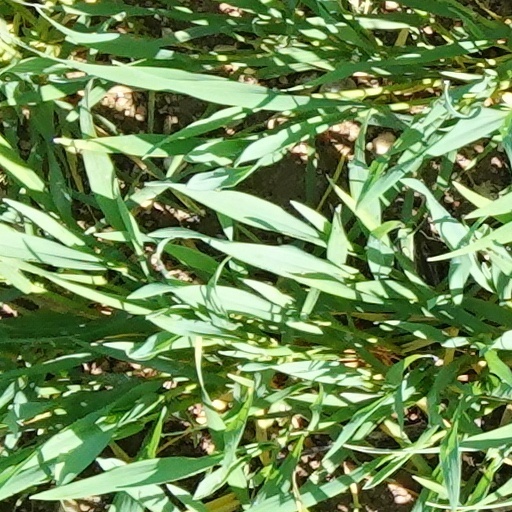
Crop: wheat